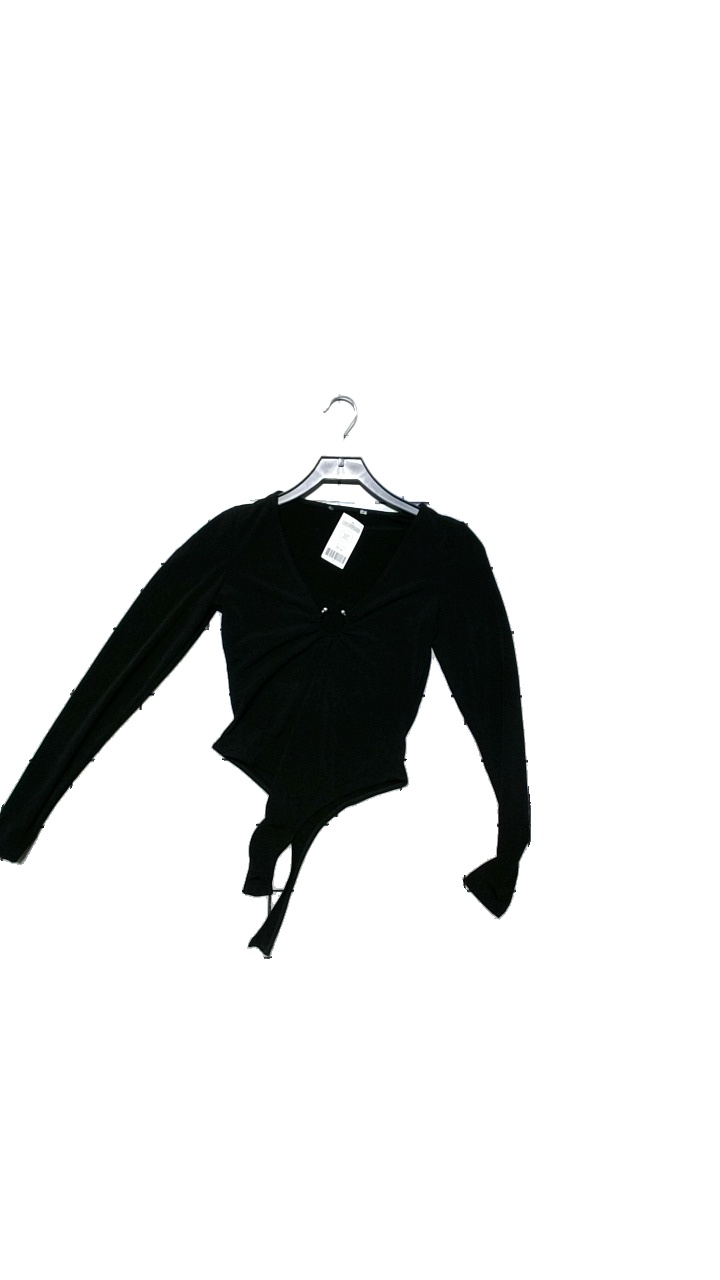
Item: Top (Ladies)
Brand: Missing
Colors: Black
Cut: Regular
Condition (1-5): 4
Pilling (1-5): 5
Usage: Reuse
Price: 50-100